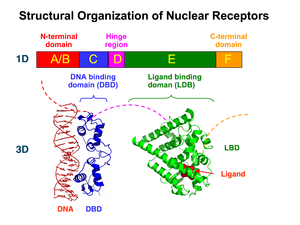
Kernereceptor / Proteinstruktur
domænetrukturen af kernereceptorerne.
Kernereceptorer, nukleusreceptorer eller ligandaktiverede transkriptionsfaktorer er receptorer for hormoner, vitaminer m.m. der regulerer transkriptionen for dermed at regulere proteinsyntesen og overordnet styre organismens udvikling, homeostase og stofskifte. Hormoner, vitaminer m.m. betegnes som ligander, og ligandbinding - ofte i kompleks med andre proteiner - er nødvendig for binding til DNA.